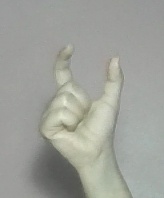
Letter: nun